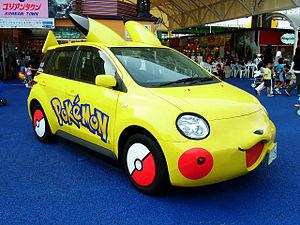
Pokémon est une franchise créée par Satoshi Tajiri en 1996, présente en particulier en jeu vidéo, dans des séries éditées par Nintendo. Selon les statistiques de Nintendo en 2010, les jeux Pokémon se sont vendus à environ 250 millions d’unités. Le jeu vidéo Pokémon Rouge et Bleu s’est vendu à plus de 30 millions d’exemplaires, ce qui en fait un record des ventes dans l’histoire du jeu vidéo.